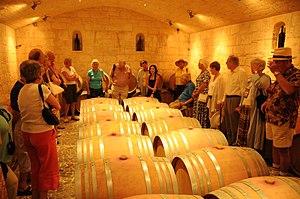
Vieillissement en fûts neufs à la cave Vasa à Potamiou